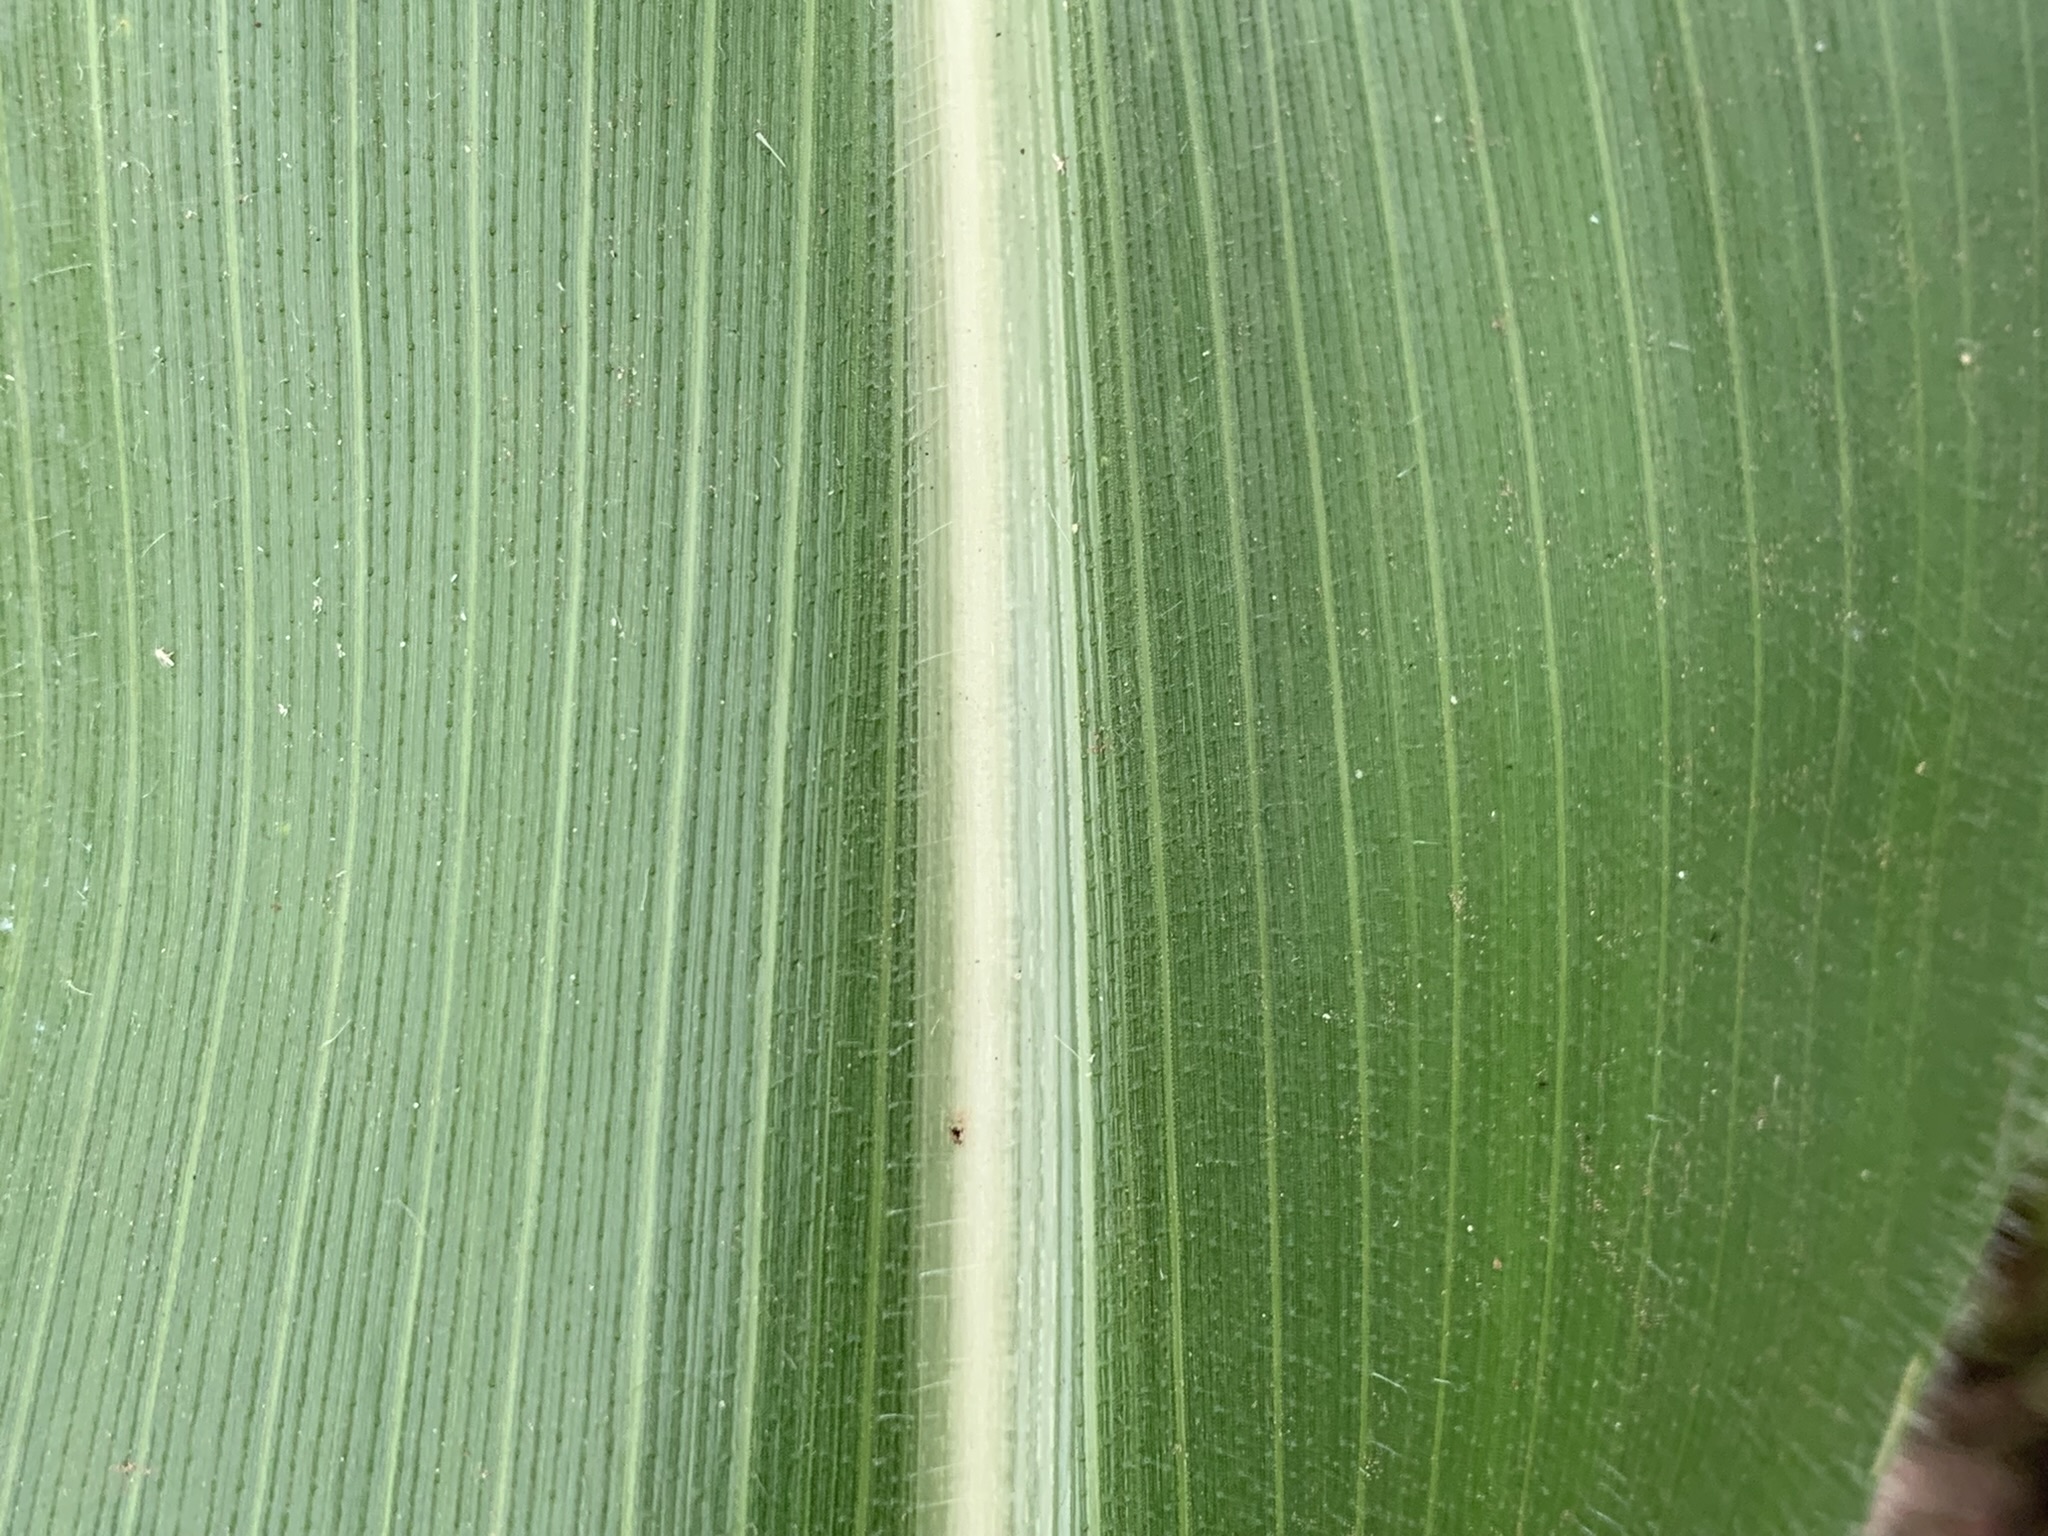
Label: Healthy